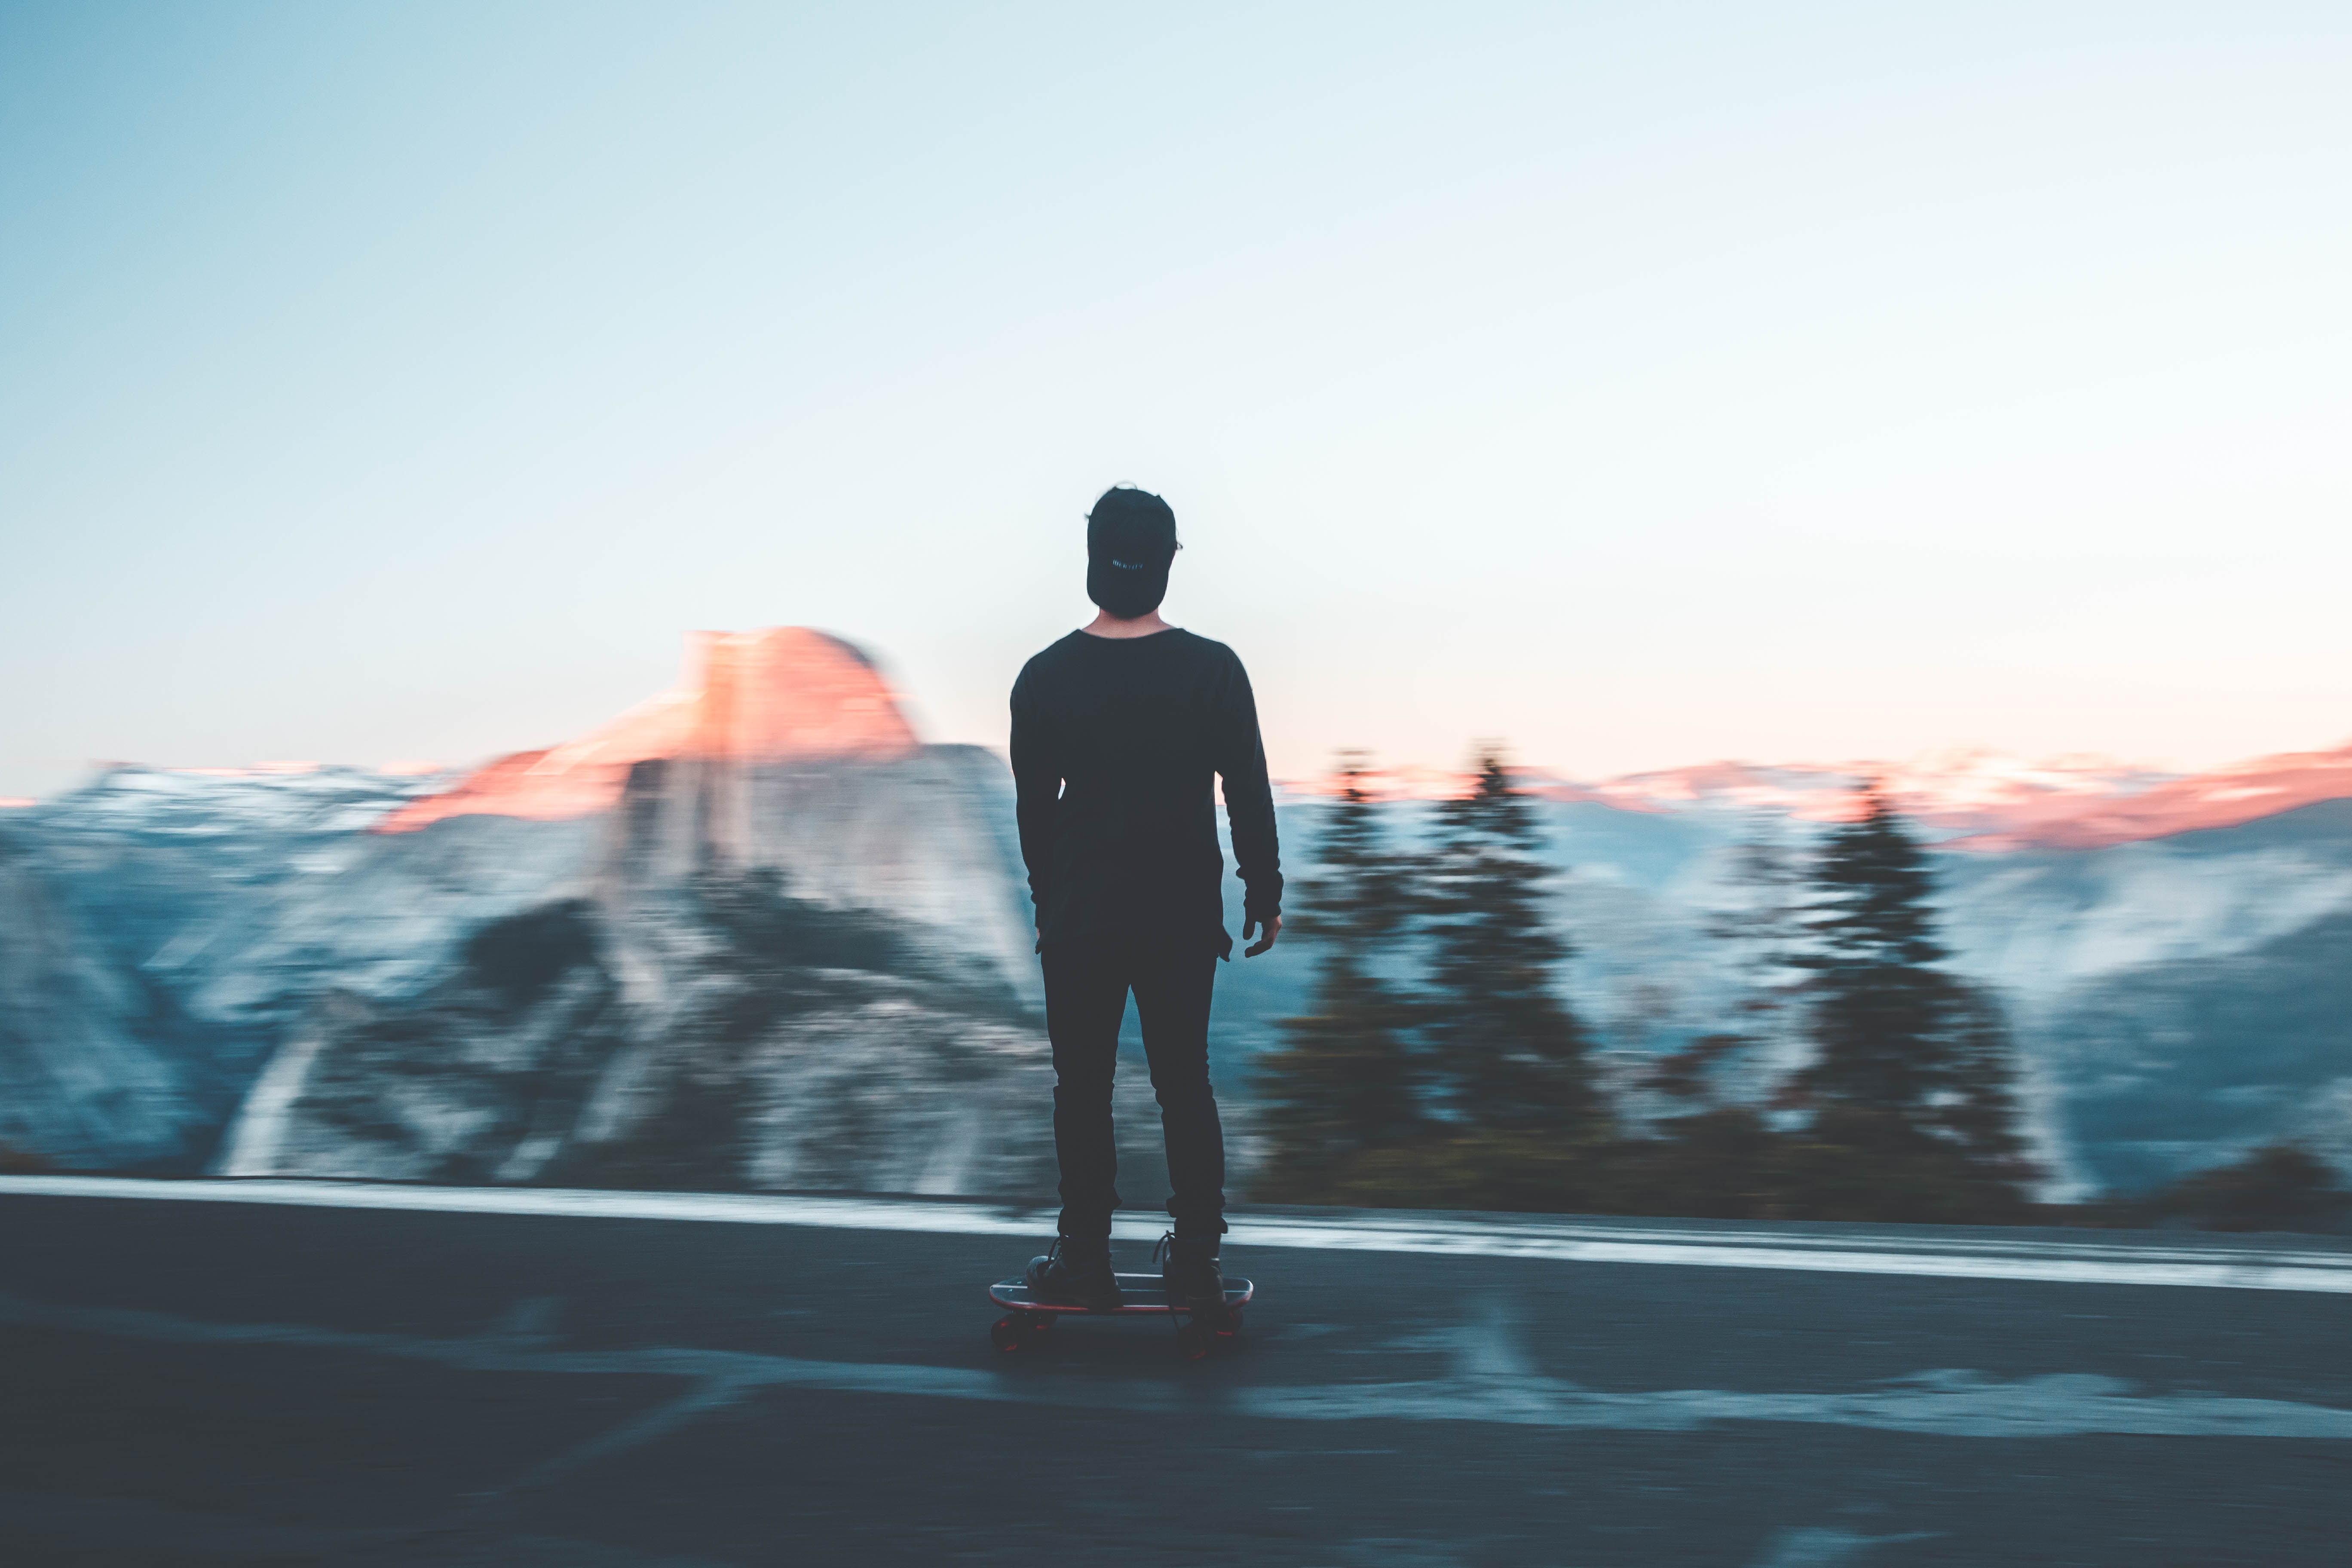
sea, water, ocean, horizon, light, cloud, sky, girl, sunrise, sunset, photography, sunlight, morning, wave, vacation, standing, evening, reflection, shadow, arctic, leisure, fun